The Practical Theatre Company

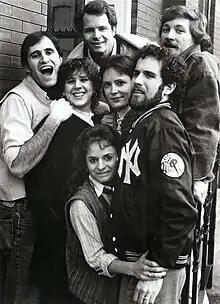
"Megafun" (1983)

Sheldon Patinkin was responsible for introducing the PTC to Second City founder Bernard Sahlins, with whom they reached an agreement to open a cabaret in a Piper Alley's space behind Second City. The 150-seat Piper's Alley Theatre was designed by Louis DiCrescenzo specifically to be the home of the PTC's comedy revues.